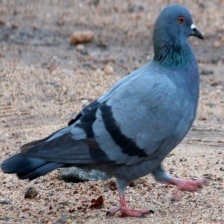
Species: ROCK DOVE
Scientific name: COLUMBA LIVIA